Commission on the Filipino Language

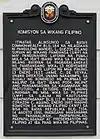
Official historical marker

The Commission on the Filipino Language (CFL), also referred to as the (KWF), is the official regulating body of the Filipino language and the official government institution tasked with developing, preserving, and promoting the various local Philippine languages. The commission was established in accordance with the 1987 Constitution of the Philippines.